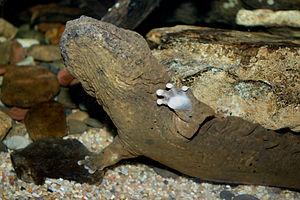
Cryptobranchus alleganiensis est une espèce d'urodèles de la famille des Cryptobranchidae.